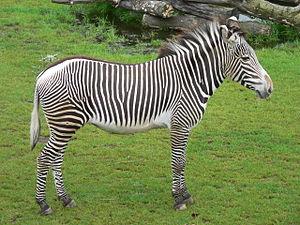
Le Zèbre de Grévy, également connu sous le nom de Zèbre impérial, est le plus grand des équidés sauvages mais aussi la plus menacée des trois espèces de zèbres, les deux autres étant le zèbre des plaines et le zèbre de montagne. Son nom est un hommage au président de la République Française Jules Grévy. Il est l’unique membre toujours existant du sous-genre Dolichohippus.
Les Équidés forment une famille de mammifères comptant plusieurs dizaines de genres fossiles, et sept espèces sauvages actuelles appartenant à un seul genre, Equus. Les espèces de cette famille sont les chevaux, ânes et zèbres. Les sept espèces sauvages reconnues sont le Cheval de Przewalski, l'Hémione, le Kiang, l'Âne sauvage, le Zèbre de Burchell, le Zèbre de Grévy et le Zèbre de montagne.